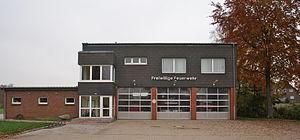
Tangstedt, Allemagne: Caserne des pompiers